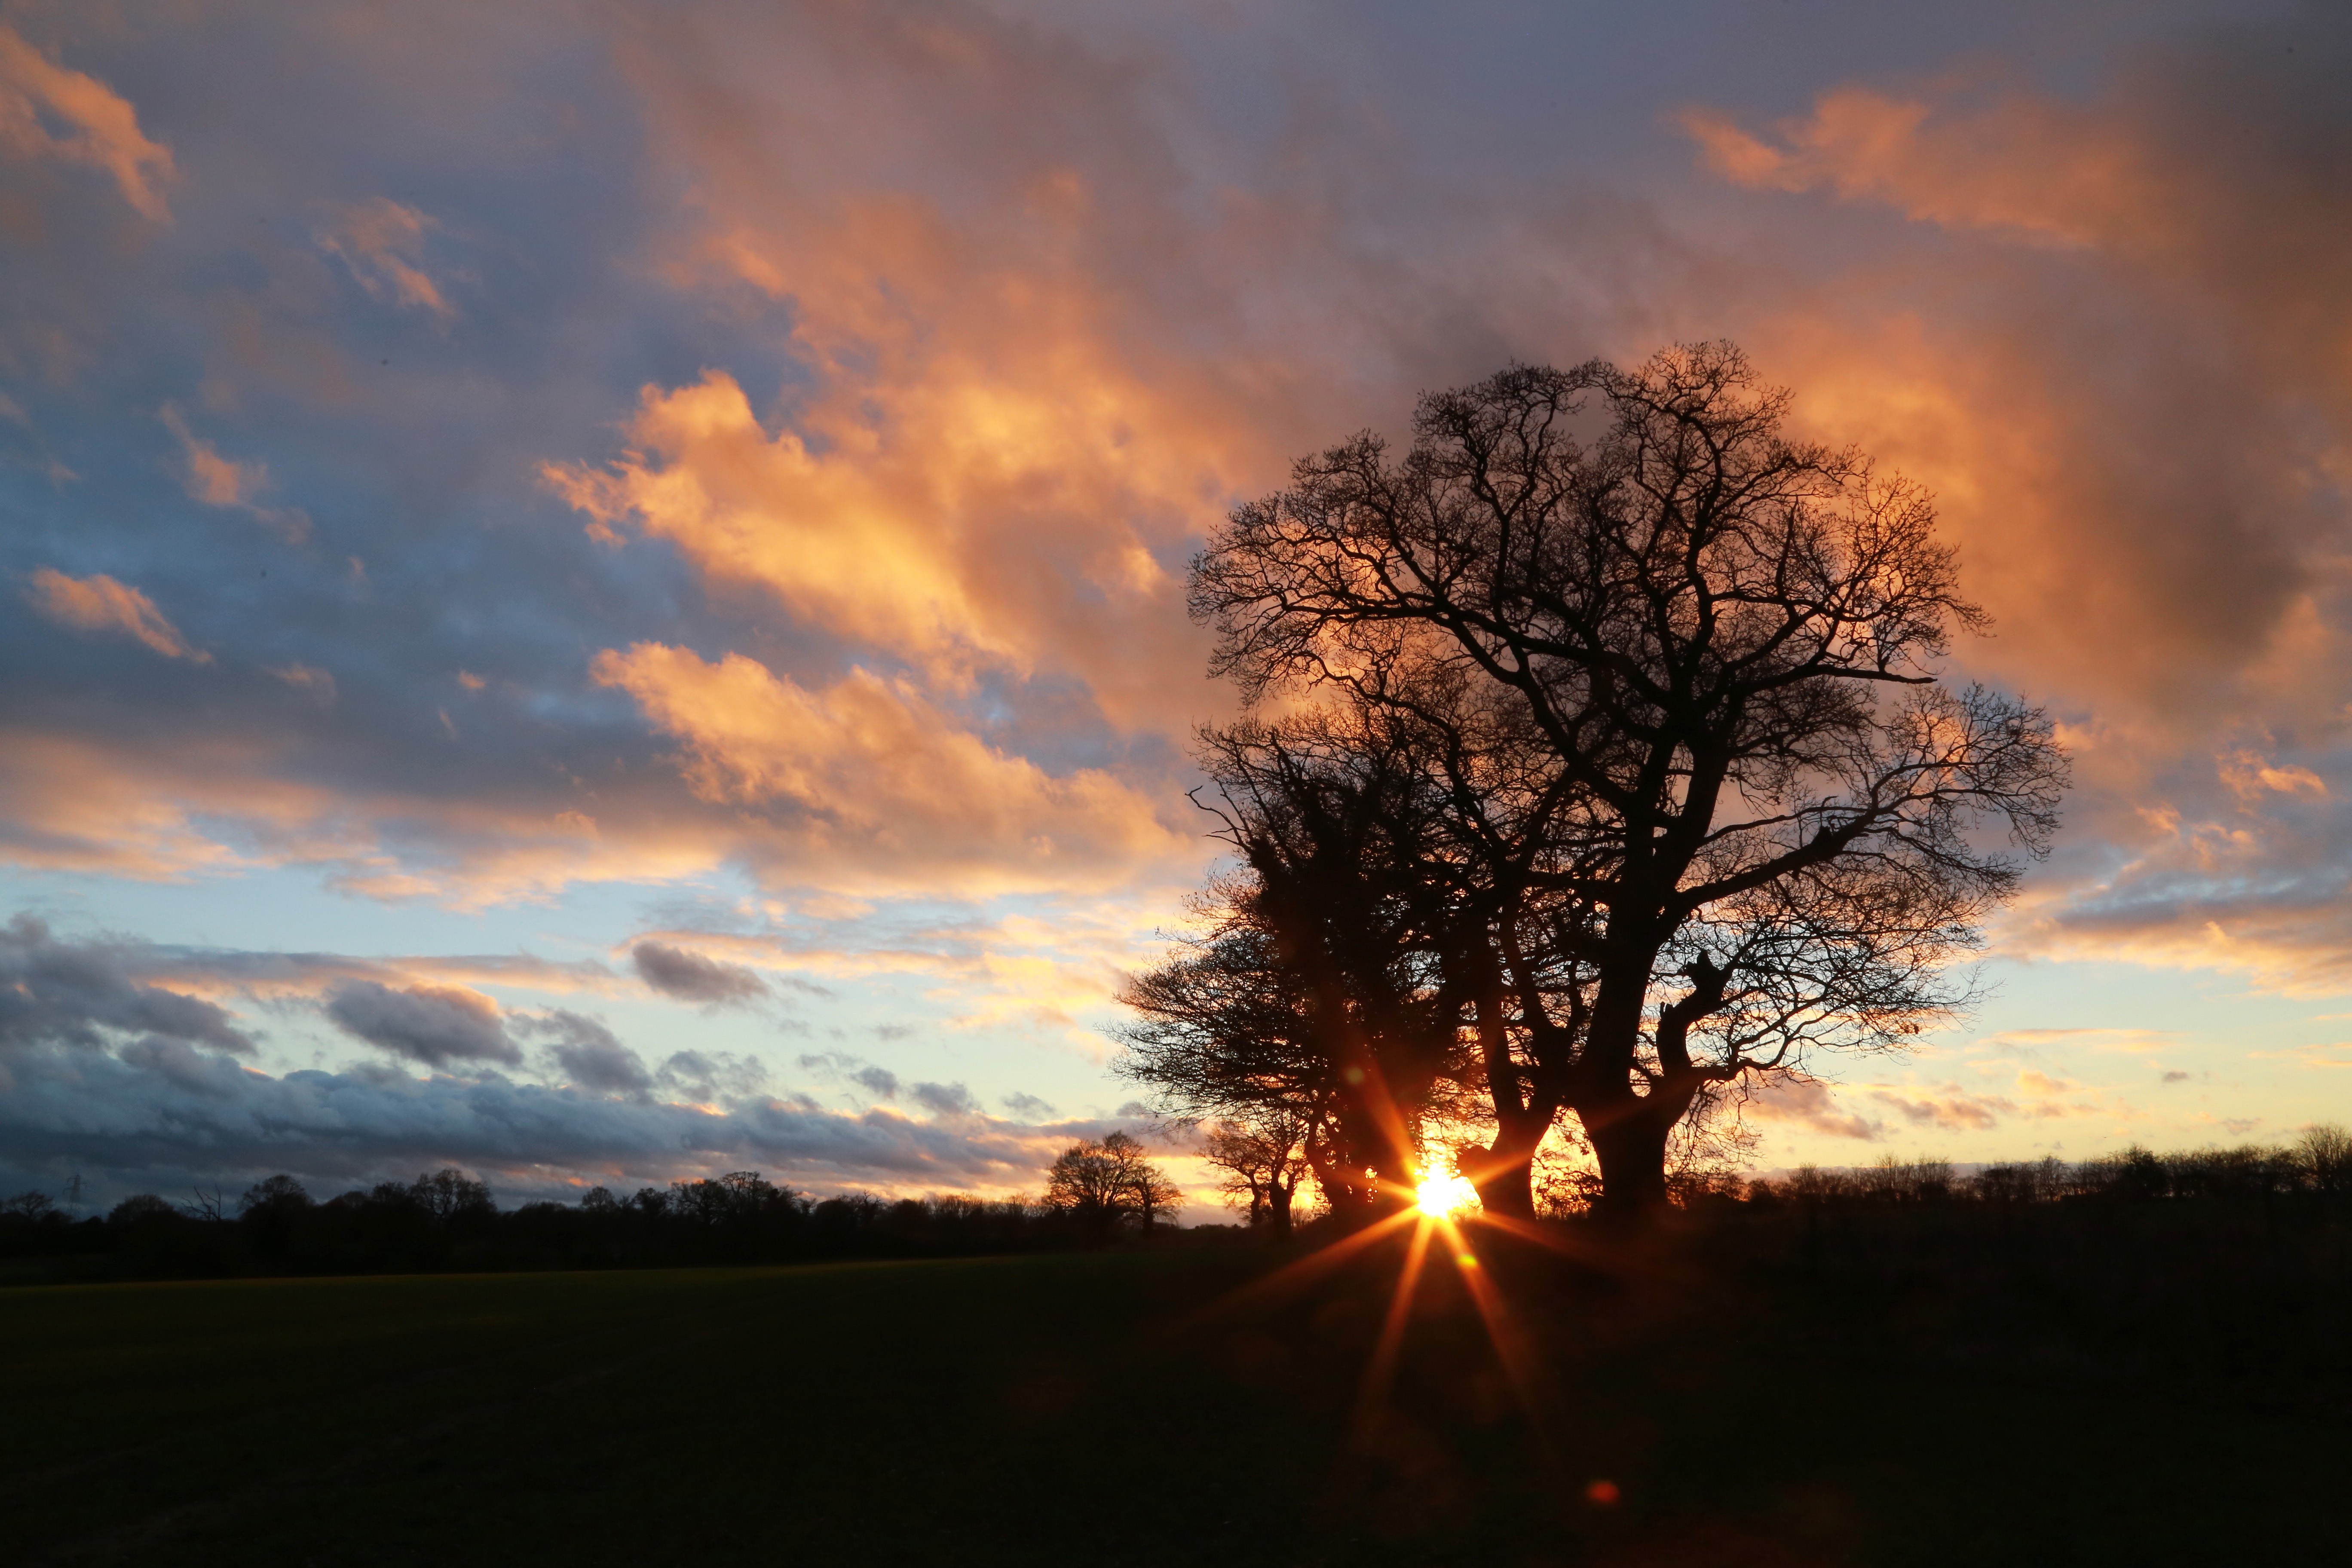
landscape, tree, nature, horizon, cloud, sky, sun, sunrise, sunset, field, sunlight, morning, dawn, atmosphere, dusk, evening, england, sundown, afterglow, suffolk, meteorological phenomenon, atmospheric phenomenon, woody plant, red sky at morning